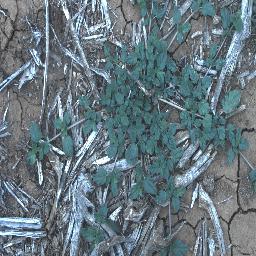
Label: negative